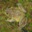
Label: frog